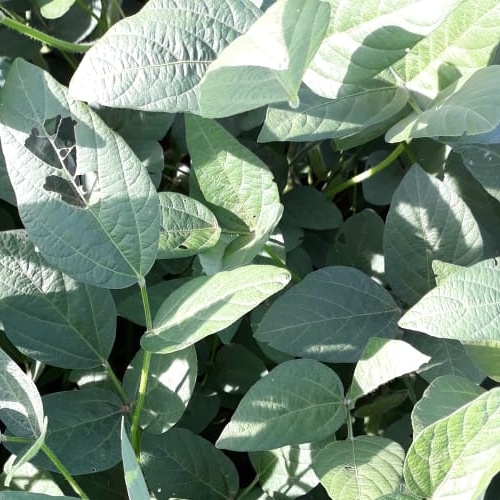
Label: Caterpillar